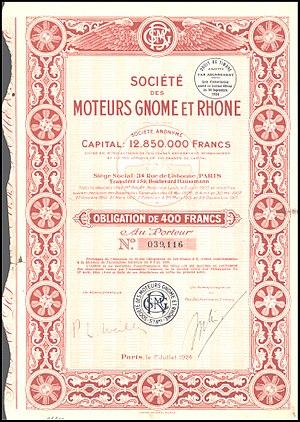
La Société des Moteurs Gnome et Rhône est une société française qui fabriqua des moteurs pour l'aviation, puis des motocyclettes et des bicyclettes jusque dans les années 1950. Elle était le résultat de la fusion en 1914 de la société Gnome, fondée sans référence à l'aviation le 6 juin 1905 par les frères Louis et Laurent Seguin, avec son principal concurrent, la société Le Rhône, créée en 1897 et dirigée par Louis Verdet.